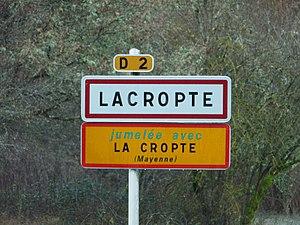
Panneau de jumelage de Lacropte, Dordogne, France.
Lacropte est une commune française située dans le département de la Dordogne, en région Nouvelle-Aquitaine.